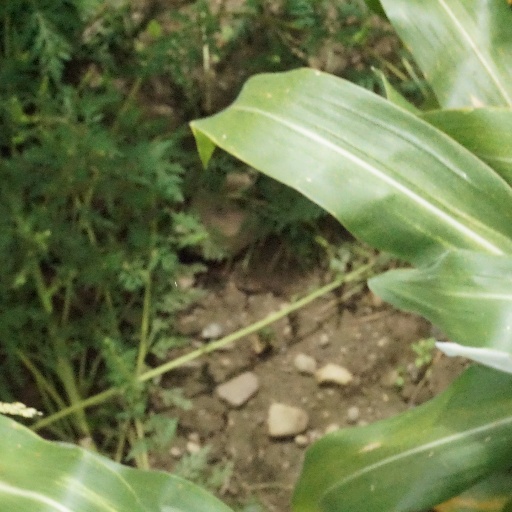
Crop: maize; corn